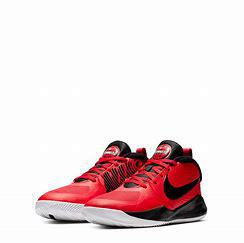
Brand: Nike
Model: Team Hustle D 9